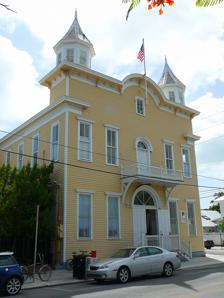
Building: The Armory (Key West)
Country: Unknown
Year built: 1901
United States historic place The Armory U.S. National Register of Historic Places The old Armory on White Street Show map of Florida Show map of the United States Location Key West, Florida Coordinates 24°33′35″N 81°47′39″W / 24.55969°N 81.79404°W / 24.55969; -81.79404 Area 0.1 acres (0.040 ha) Built 1901 Built by John T. Sawyer Architect T.F. Russell Architectural style Gothic NRHP reference No. 71000243 Added to NRHP March 11, 1971 The Armory is a historic site in Key West, Florida , United States. It is located at 600 White Street. In 1971, it was added to the United States National Register of Historic Places . The armory was built to support military training and readiness of local military reserves. In 1877, the "Key West Rifles", a voluntary military company, organized with 80 members. It was not very professional, and after the fire of 1886 destroyed all of its equipment, it ceased to exist. In 1888, a 32-member company named the "Island City Guards" was organized, which would eventually become Company 1, Second Regiment of Infantry, Florida State Troops. It is now part of the National Guard . Land for an armory was purchased by Monroe County in 1901. The armory was designed by T. F. Russell and built in 1901 by John T. Sawyer. In 1903, upon a ruling by the Florida Supreme Court, the state of Florida refunded the cost to the county and took ownership. In 2006, it became the home and initial campus of The Studios of Key West , a new artist community offering creative space, professional workshops, and other creative and cultural activities. After The Studios of Key West moved to their new headquarters, at 533 Eaton Street, in 2015, The Armory eventually became home to 12 artist studios. 'Artists at the Armory' are located on the second floor. The main hall is available for lease and is often used as a rehearsal space by local theater companies or as an exhibition space. The Historic Florida Keys Foundation (HFKF) leases the Armory from the State of Florida. The HFKF manages the Armory and oversees its maintenance. The Armory received a Historic Florida Keys Foundation Preservation Award in 2008. References and external links